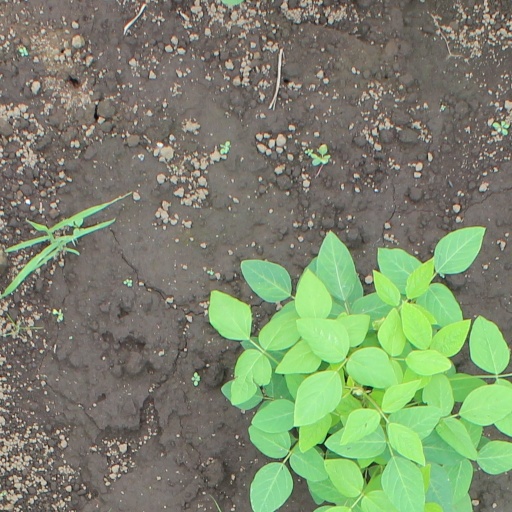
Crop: soybean